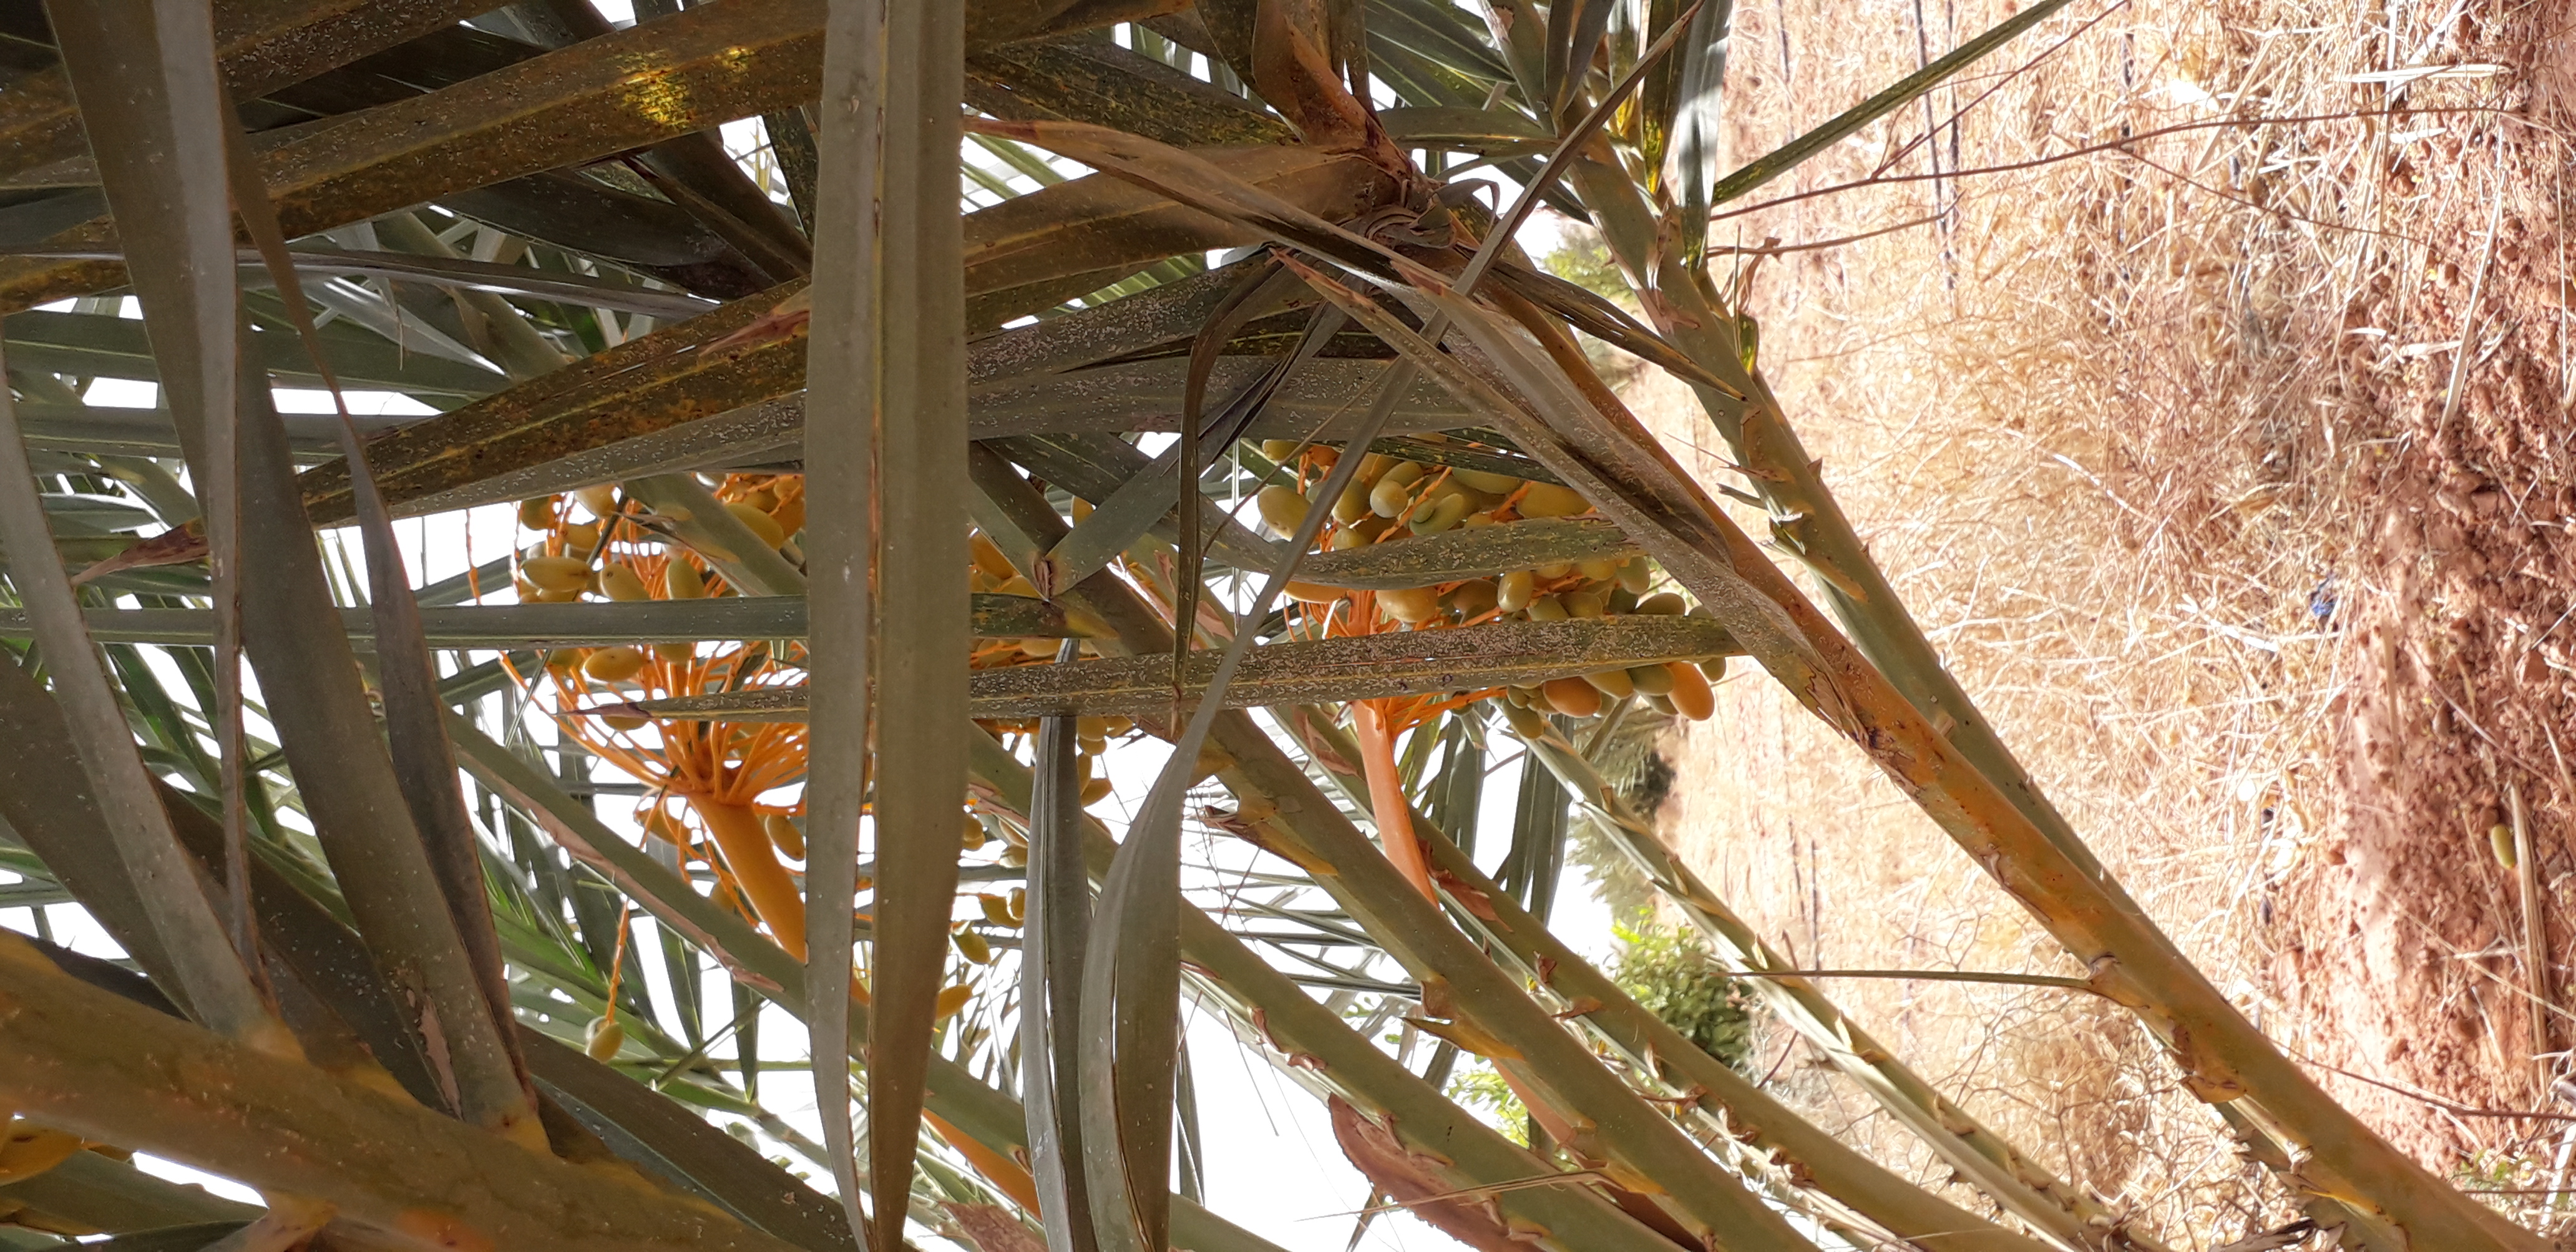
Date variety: kholt